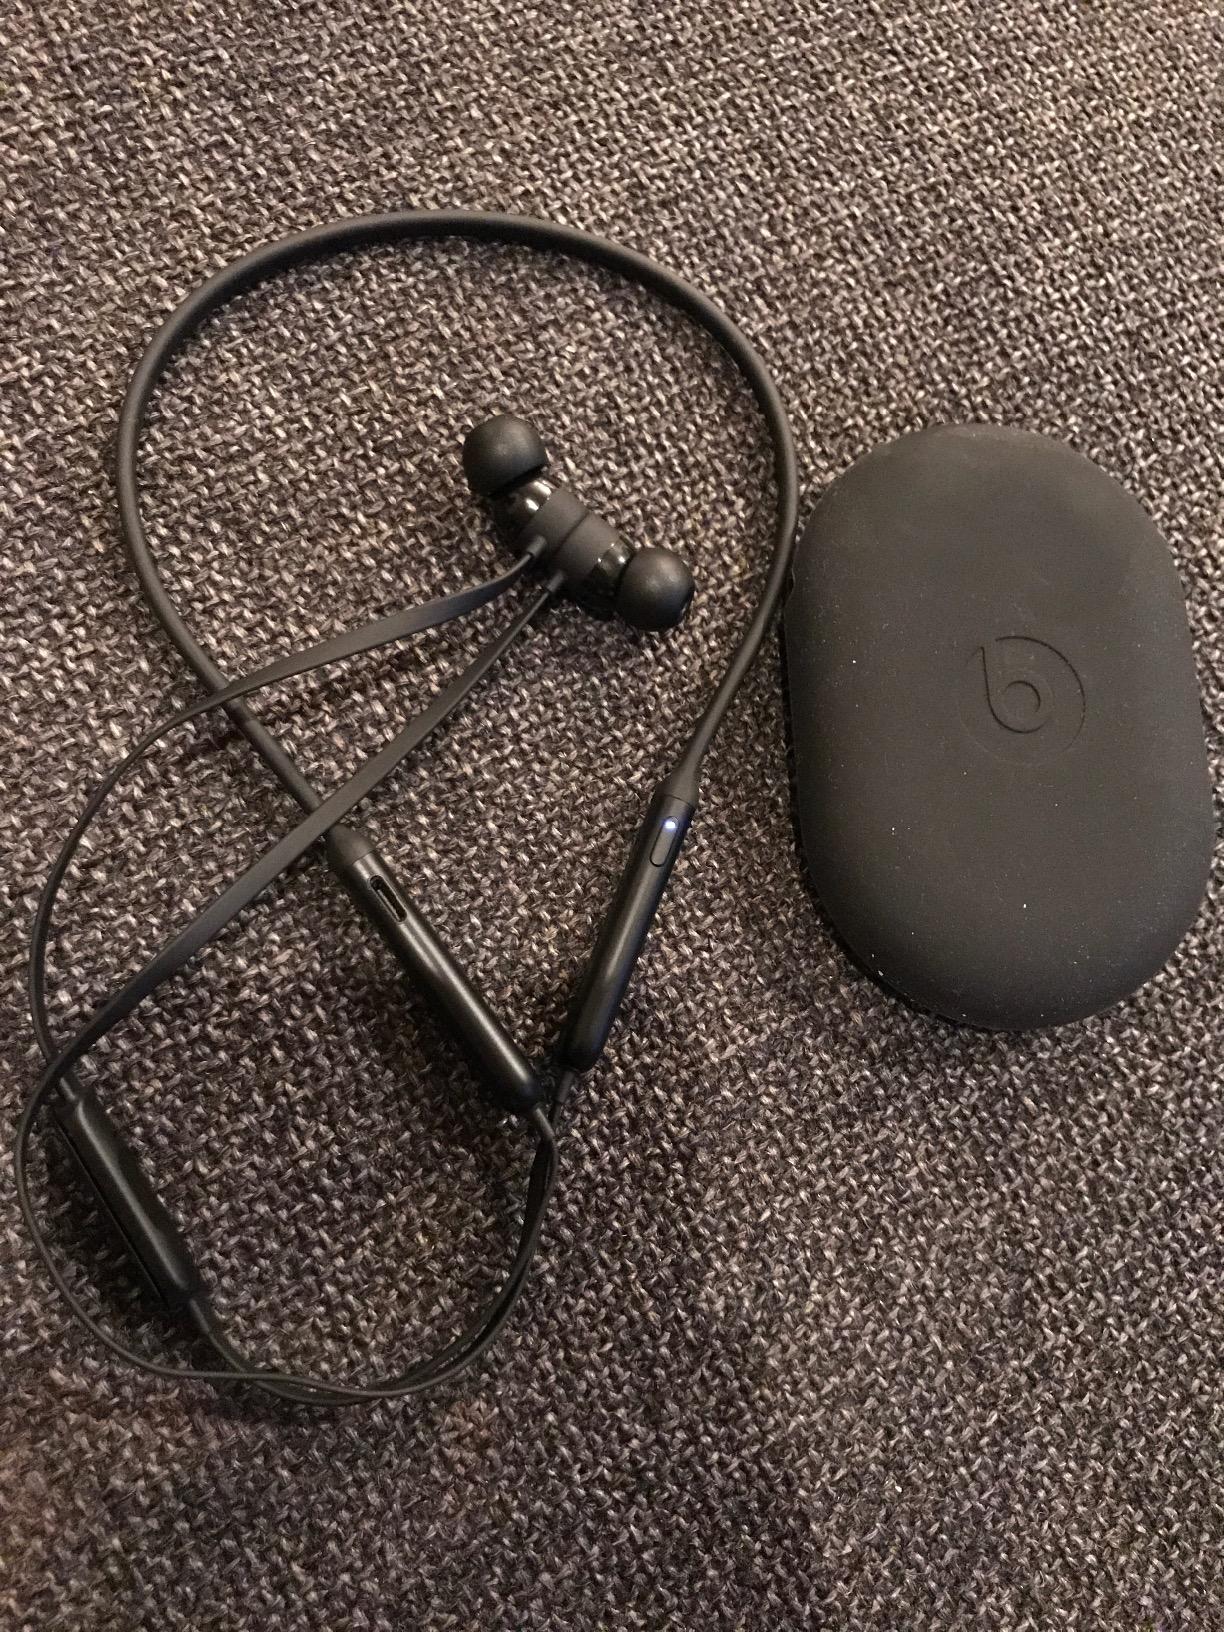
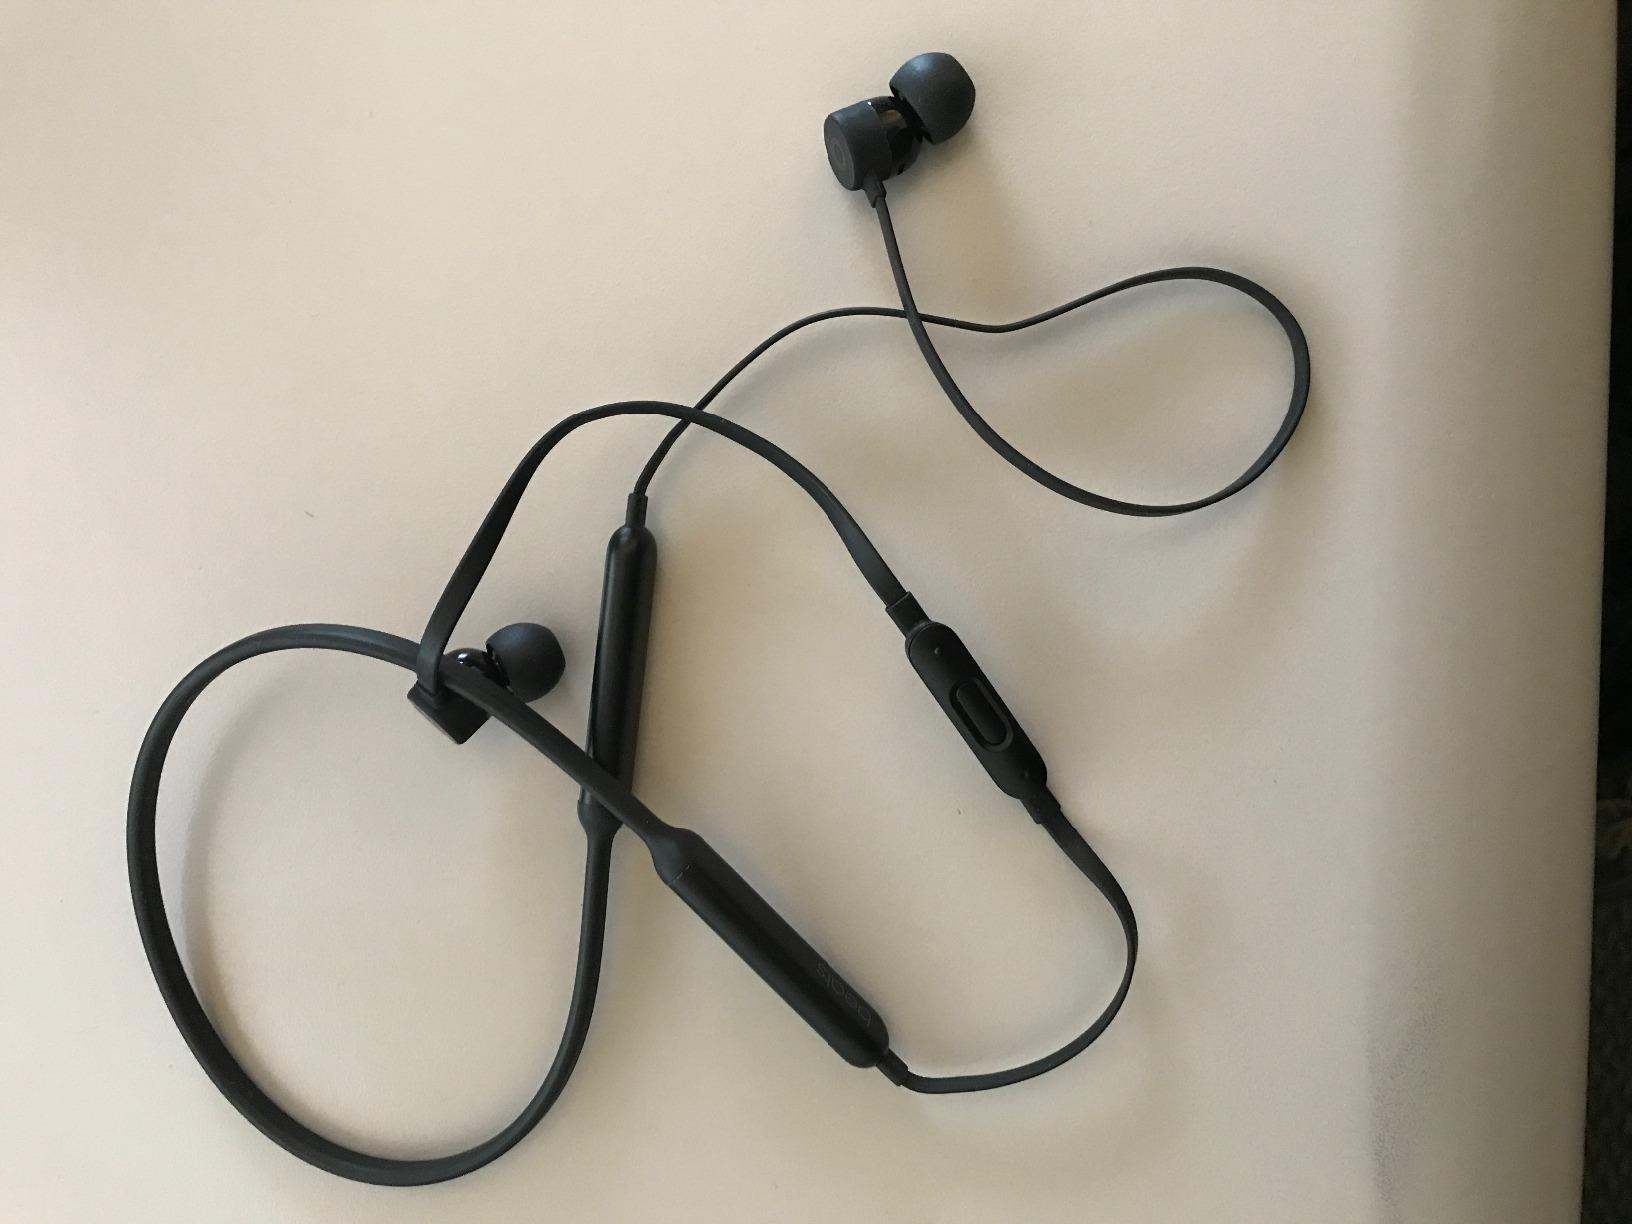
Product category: headphones
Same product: yes